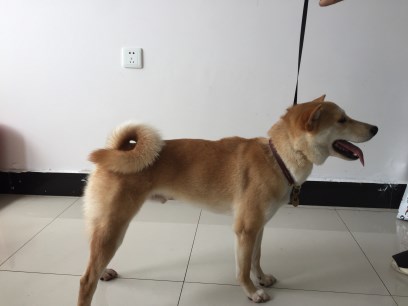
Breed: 1043-n000001-Shiba_Dog